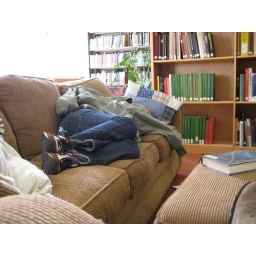
a girl sleeping in the library